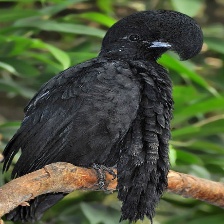
Species: UMBRELLA BIRD
Scientific name: CEPHALOPTERUS